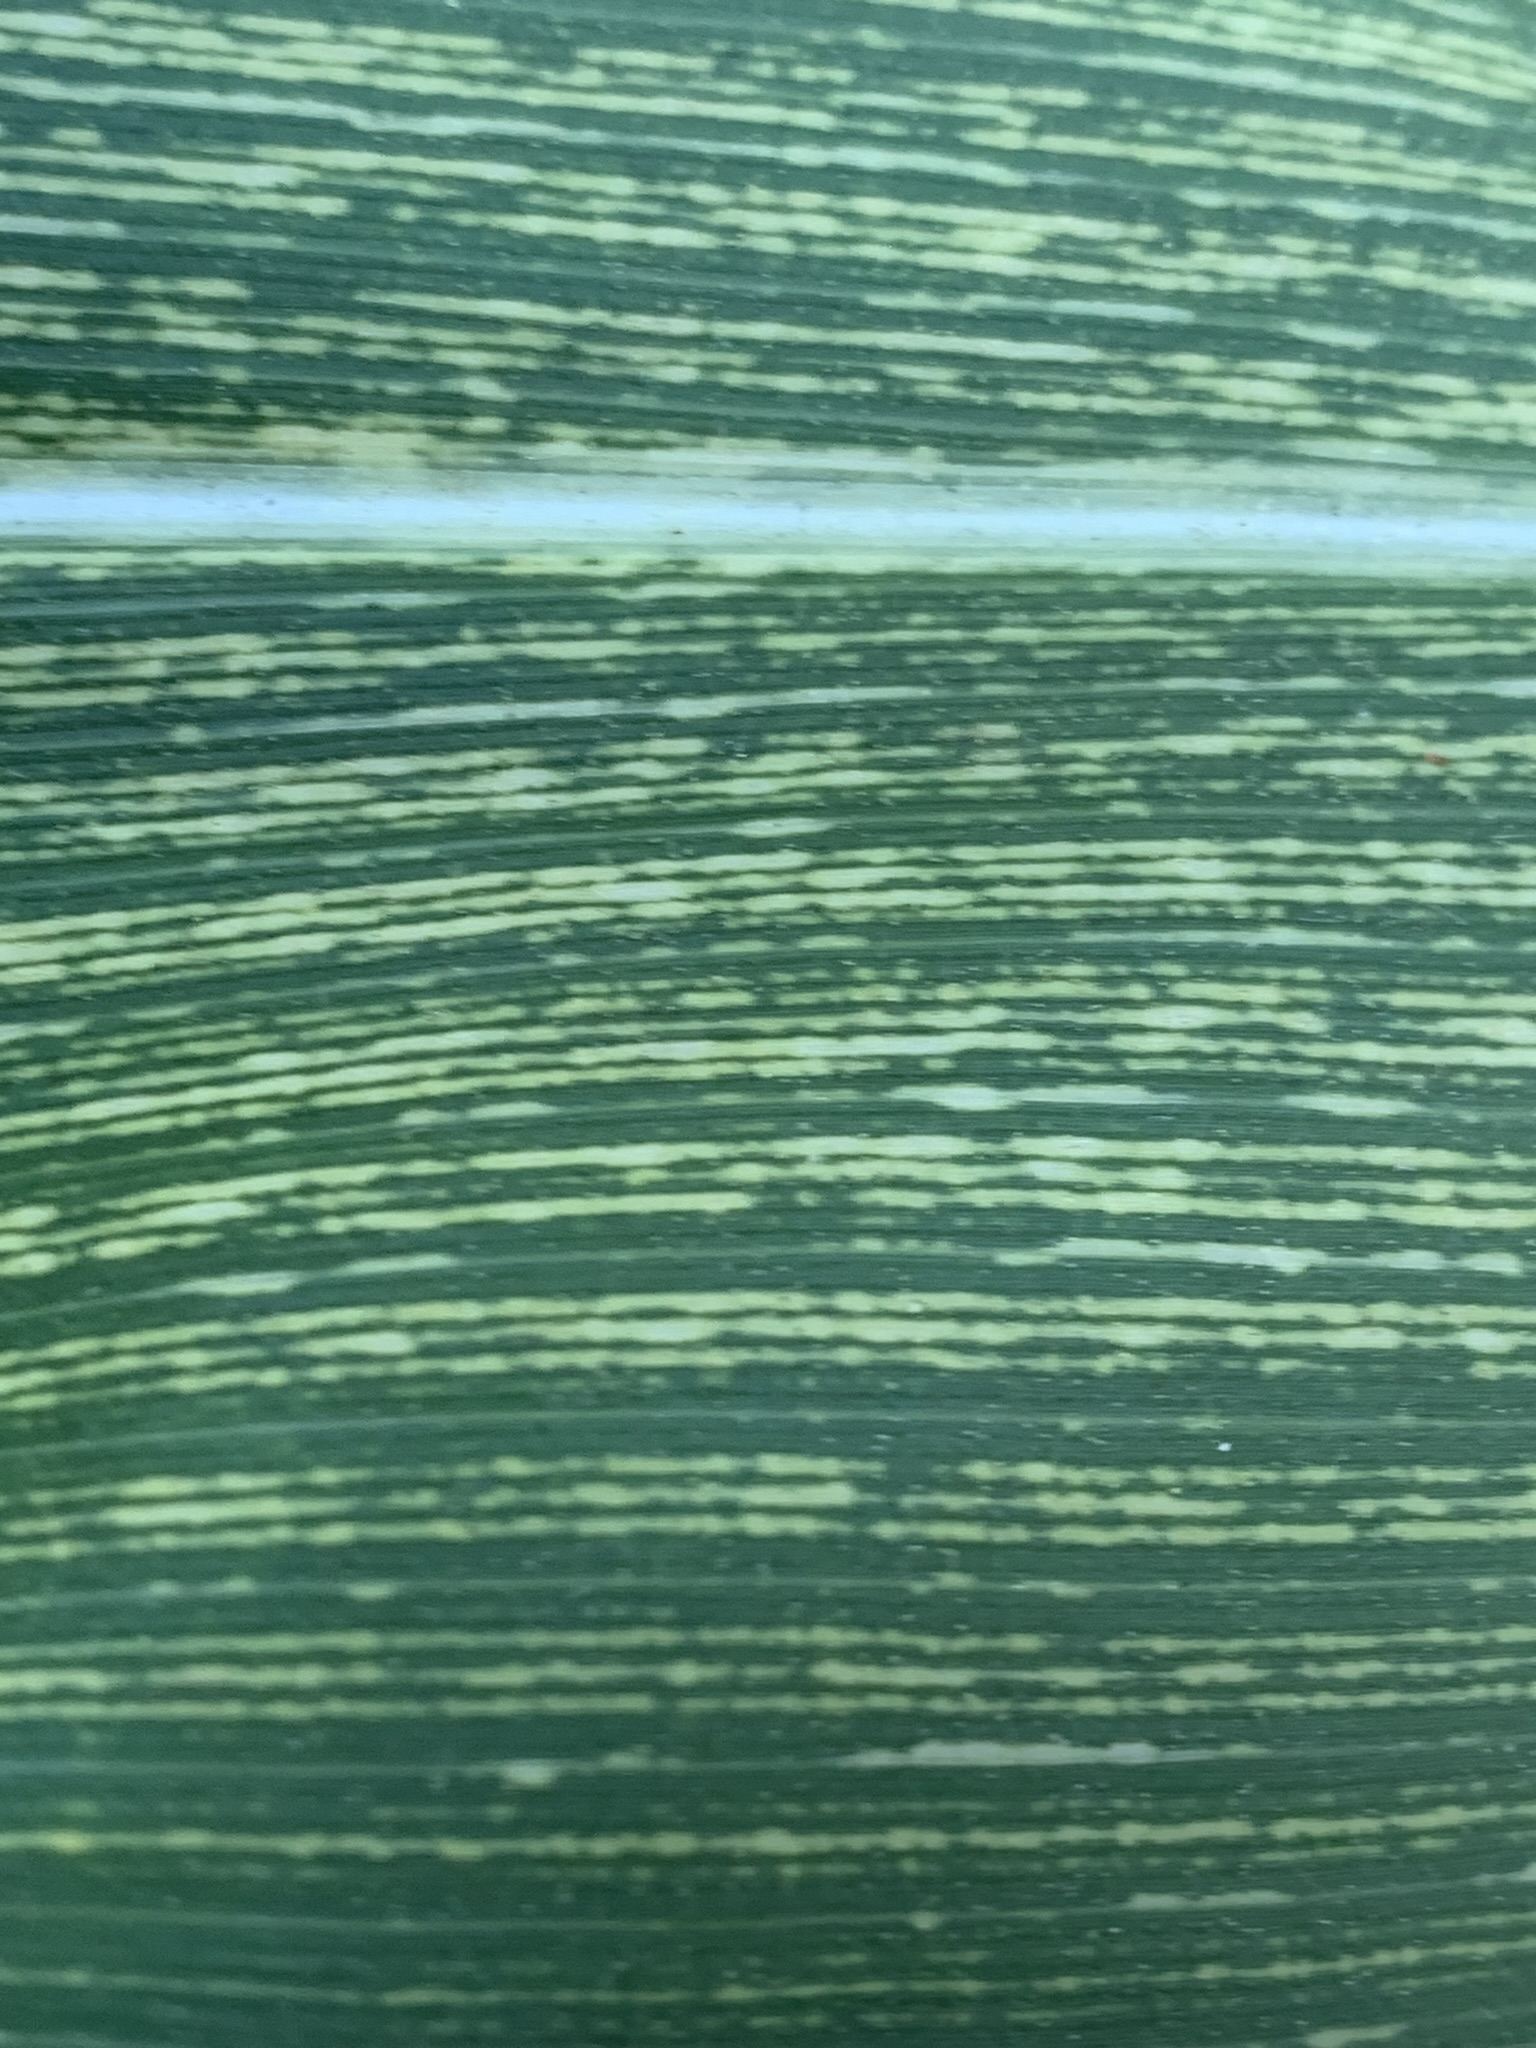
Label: MSV